Torment: Tides of Numenera

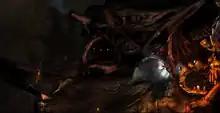
An early in-game screenshot from "the Bloom" area

"Torment: Tides of Numenera" uses the Unity engine to display the pre-rendered 2.5D isometric perspective environments. The tabletop ruleset of Monte Cook's "Numenera" has been adapted to serve as the game's rule mechanic, and its Ninth World setting is where the events of "Torment: Tides of Numenera" take place. The player experiences the game from the point of view of the Last Castoff, a human host that was once inhabited by a powerful being, but was suddenly abandoned without memory of prior events.